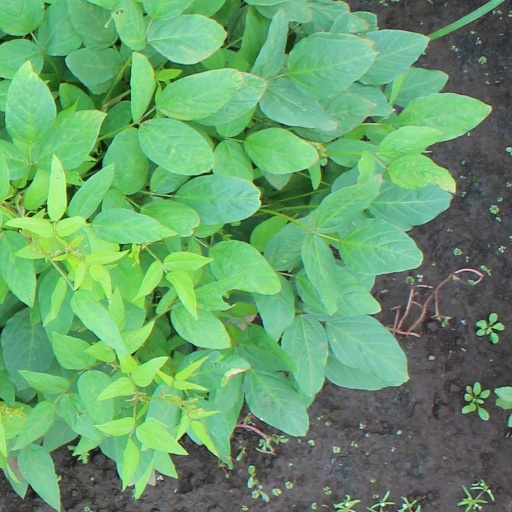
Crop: soybean